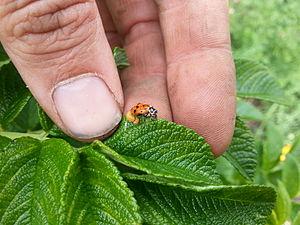
Dinocampus coccinellae est une guêpe de la famille des braconides. C’est un parasitoïde de Coccinellidae, en particulier de la coccinelle maculée. Lors de la pupaison, qui se produit à l’extérieur de la coccinelle, la larve manipule son hôte pour que celui-ci la protège. Cette relation parasitique est majoritairement mortelle, mais environ 25 % des coccinelles récupèrent malgré tout après l’éclosion et le départ du parasitoïde.